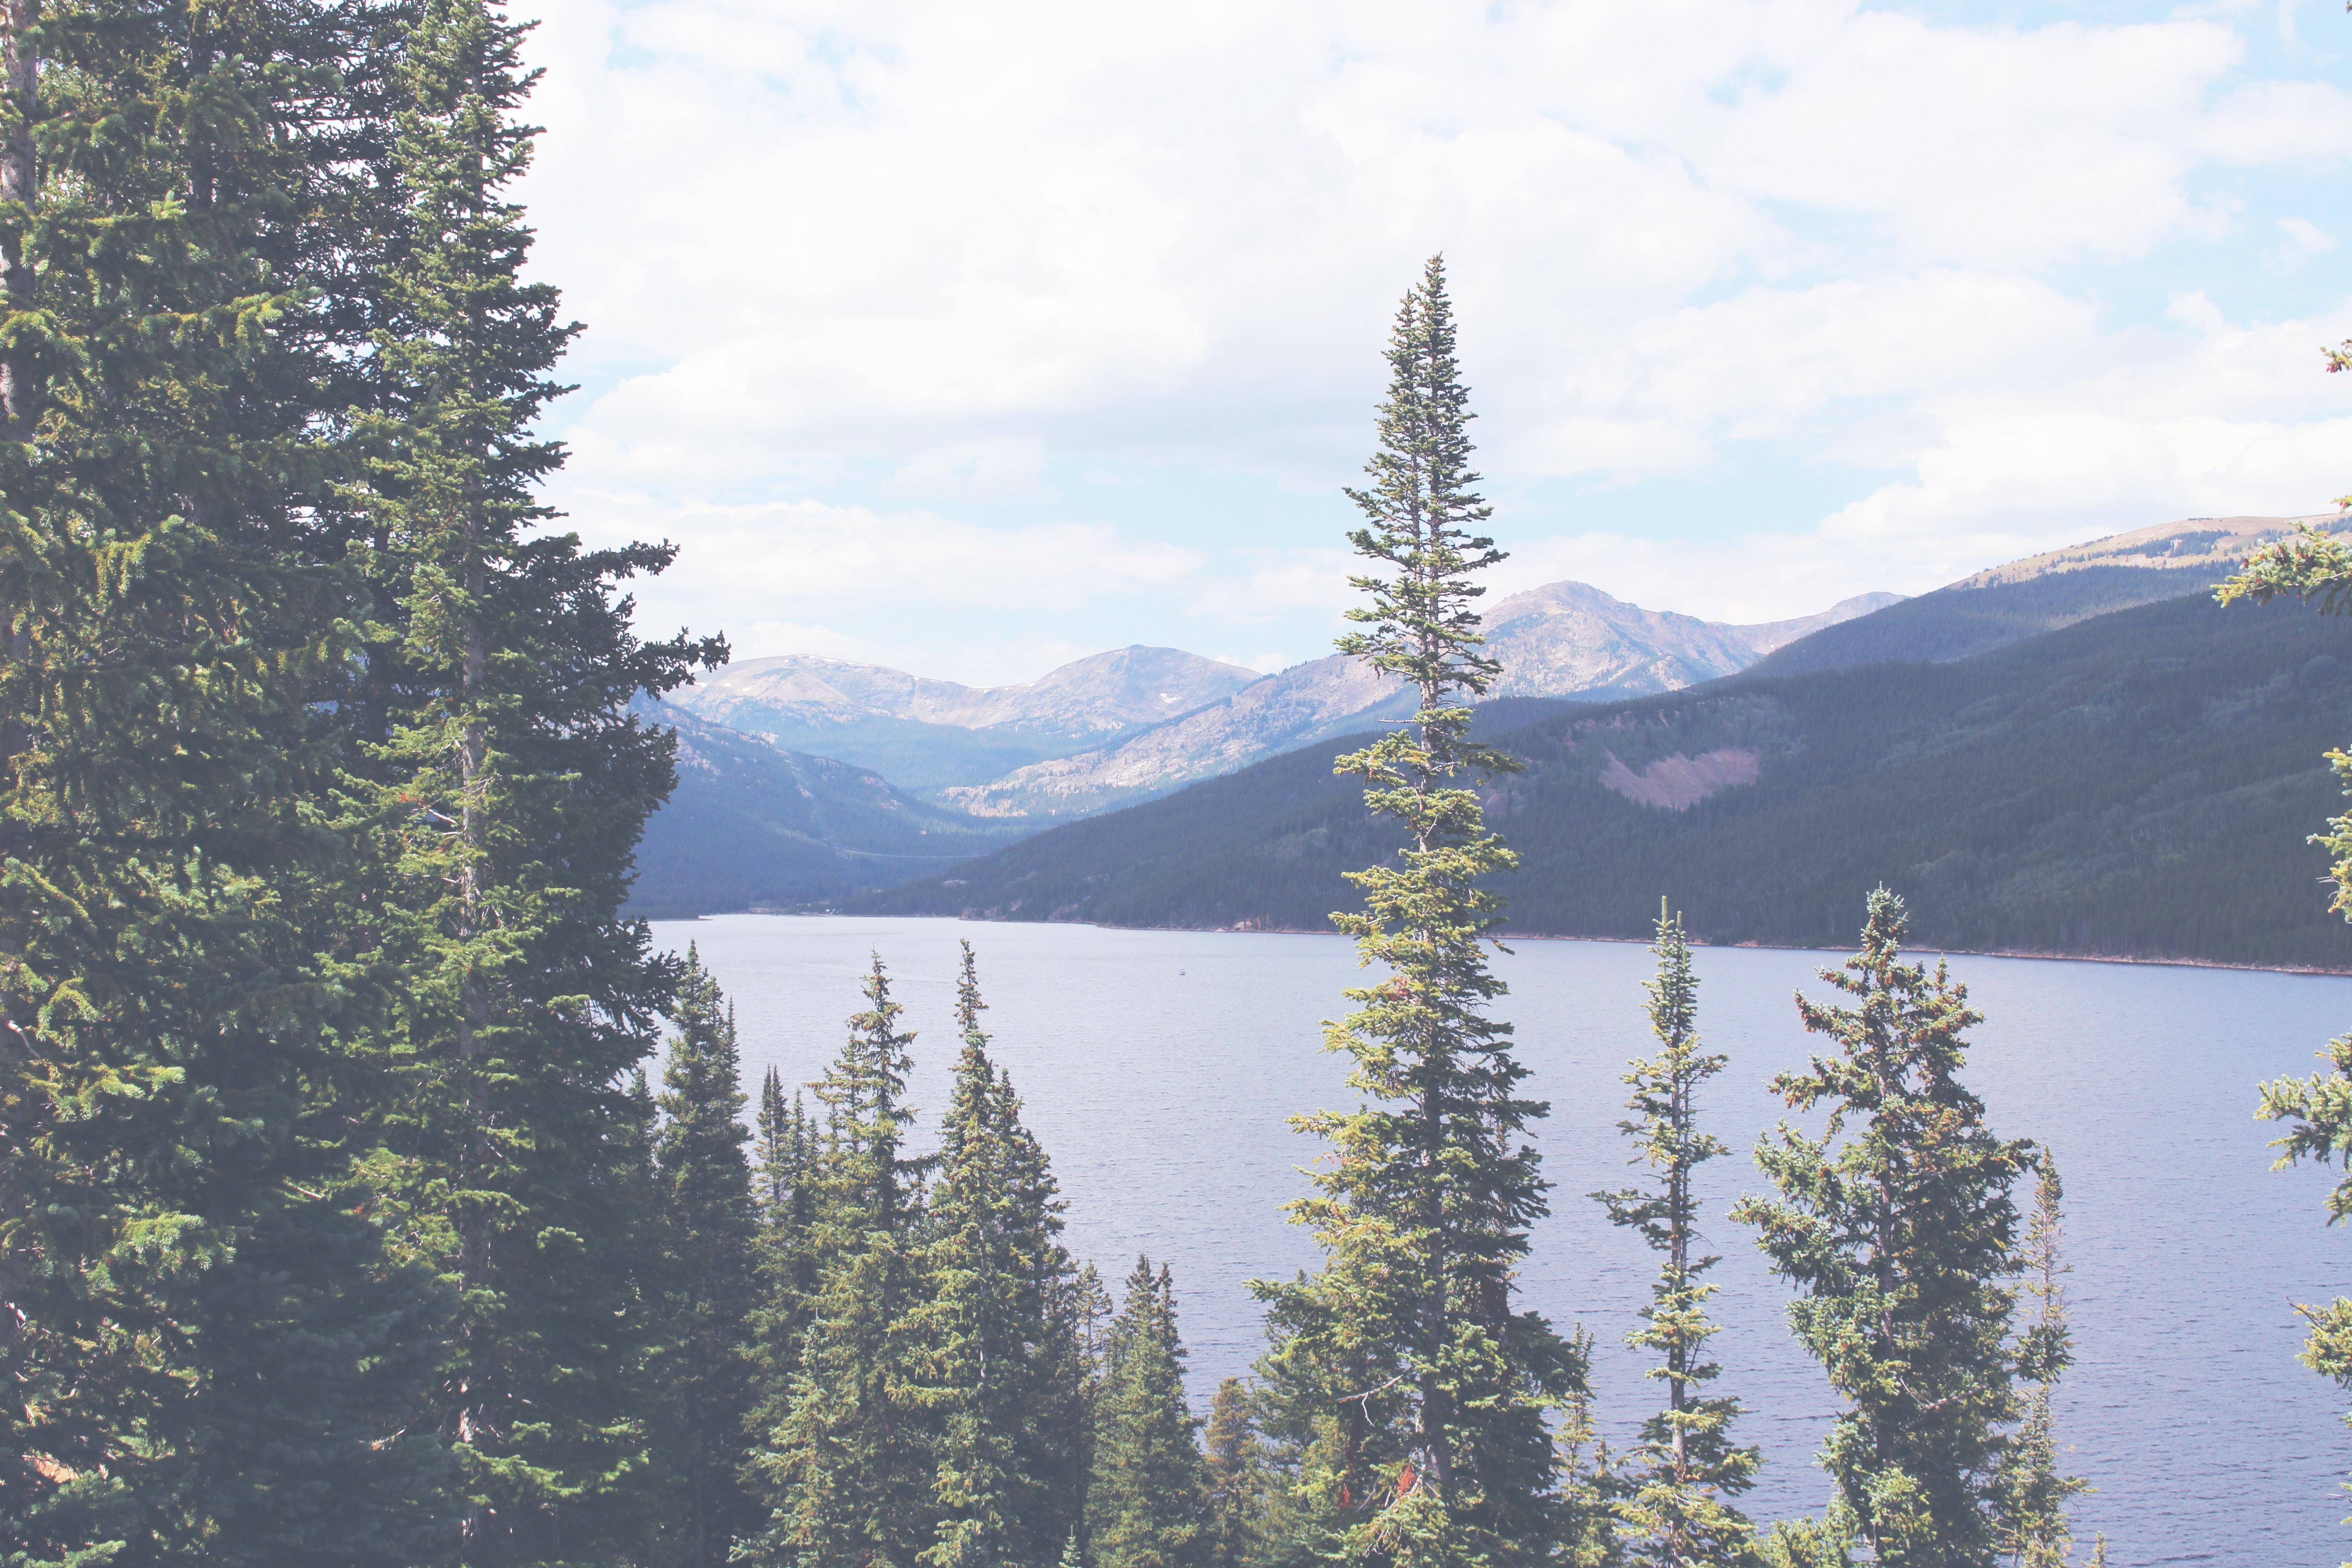
tree, forest, wilderness, mountain, trail, lake, mountain range, reflection, evergreen, reservoir, ridge, loch, mountainous landforms